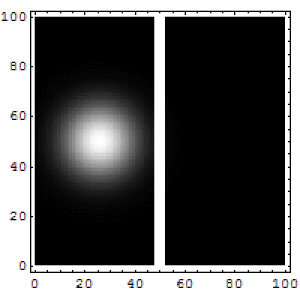
Kvantemekanisk tunnelering
Animation af sandsynlighedsfordelingen for at observere en elektron der støder mod en barriere. Som det ses er der en lille sandsynlighed for at elektronen, i et mindre tidsinterval, kan observeres på den anden side af potentialbarrieren. Den lille sandsynlighed ses som den yderst svage grå cirkel på højre side af potentialbarrieren. Potentialbarrieren er illustreret som en fed hvid lodret streg.